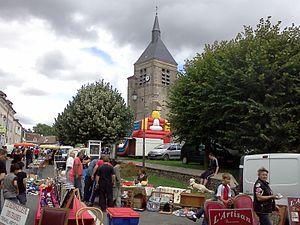
Eglise de Chenoise
Chenoise est une ancienne commune française située dans le département de Seine-et-Marne en région Île-de-France.